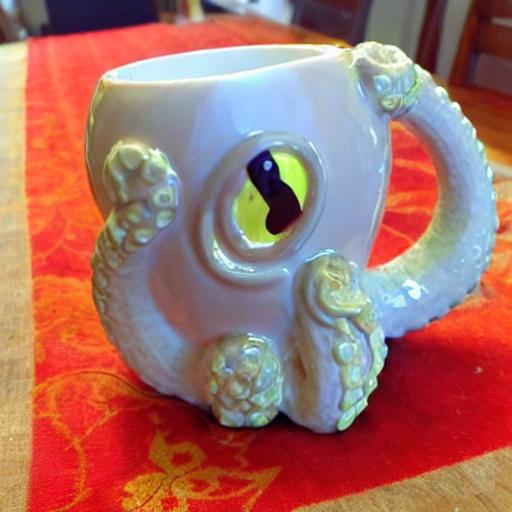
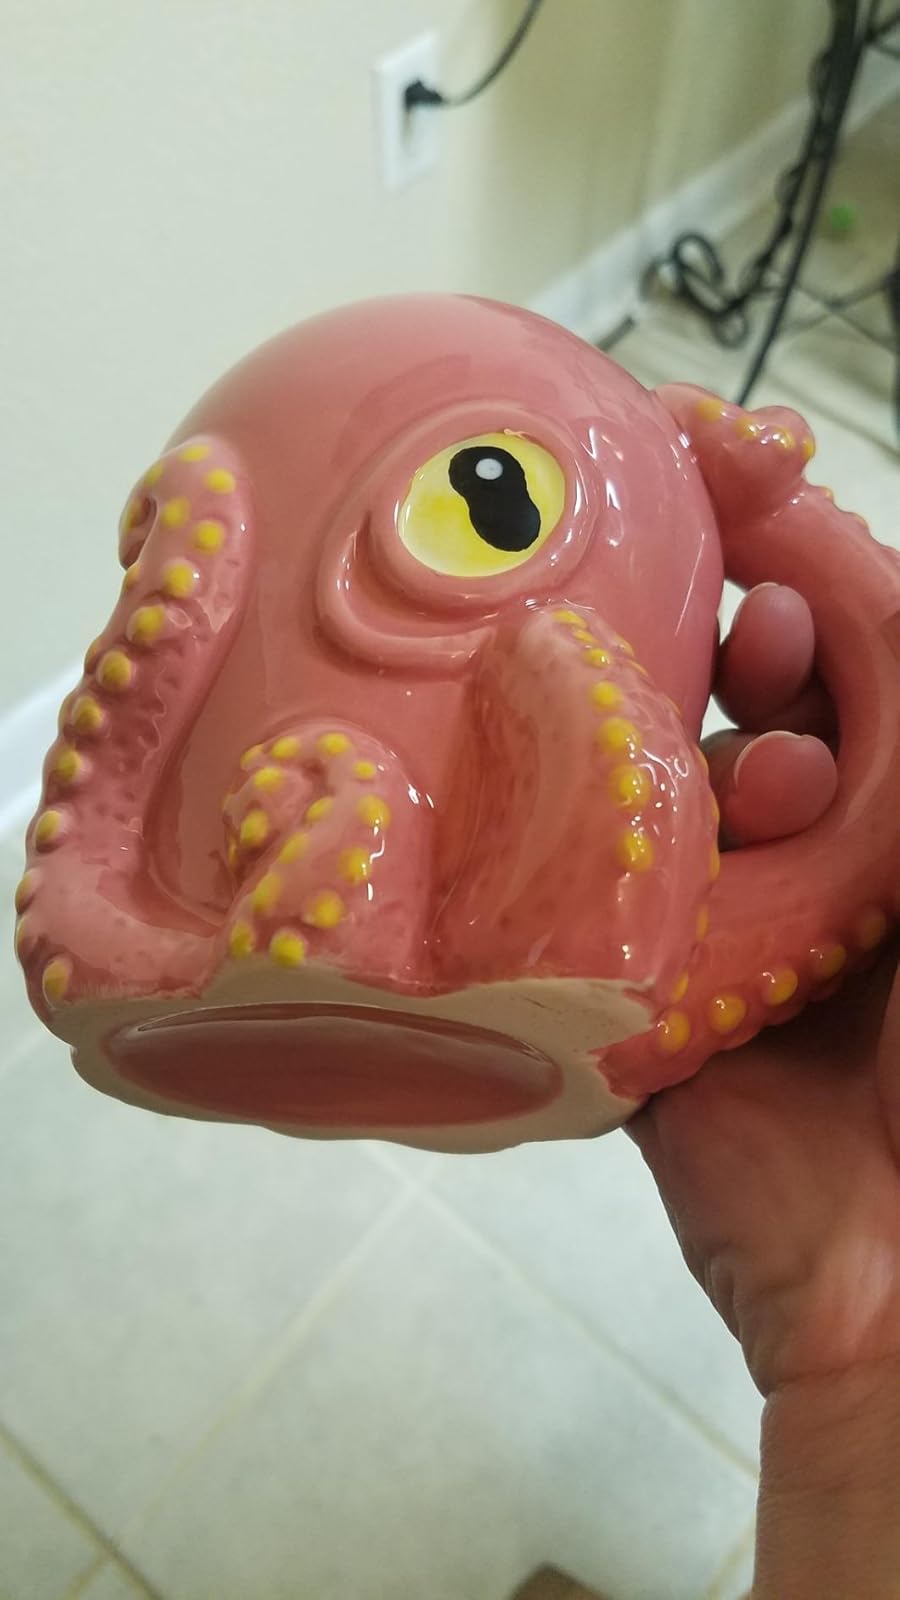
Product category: items_mug
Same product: no